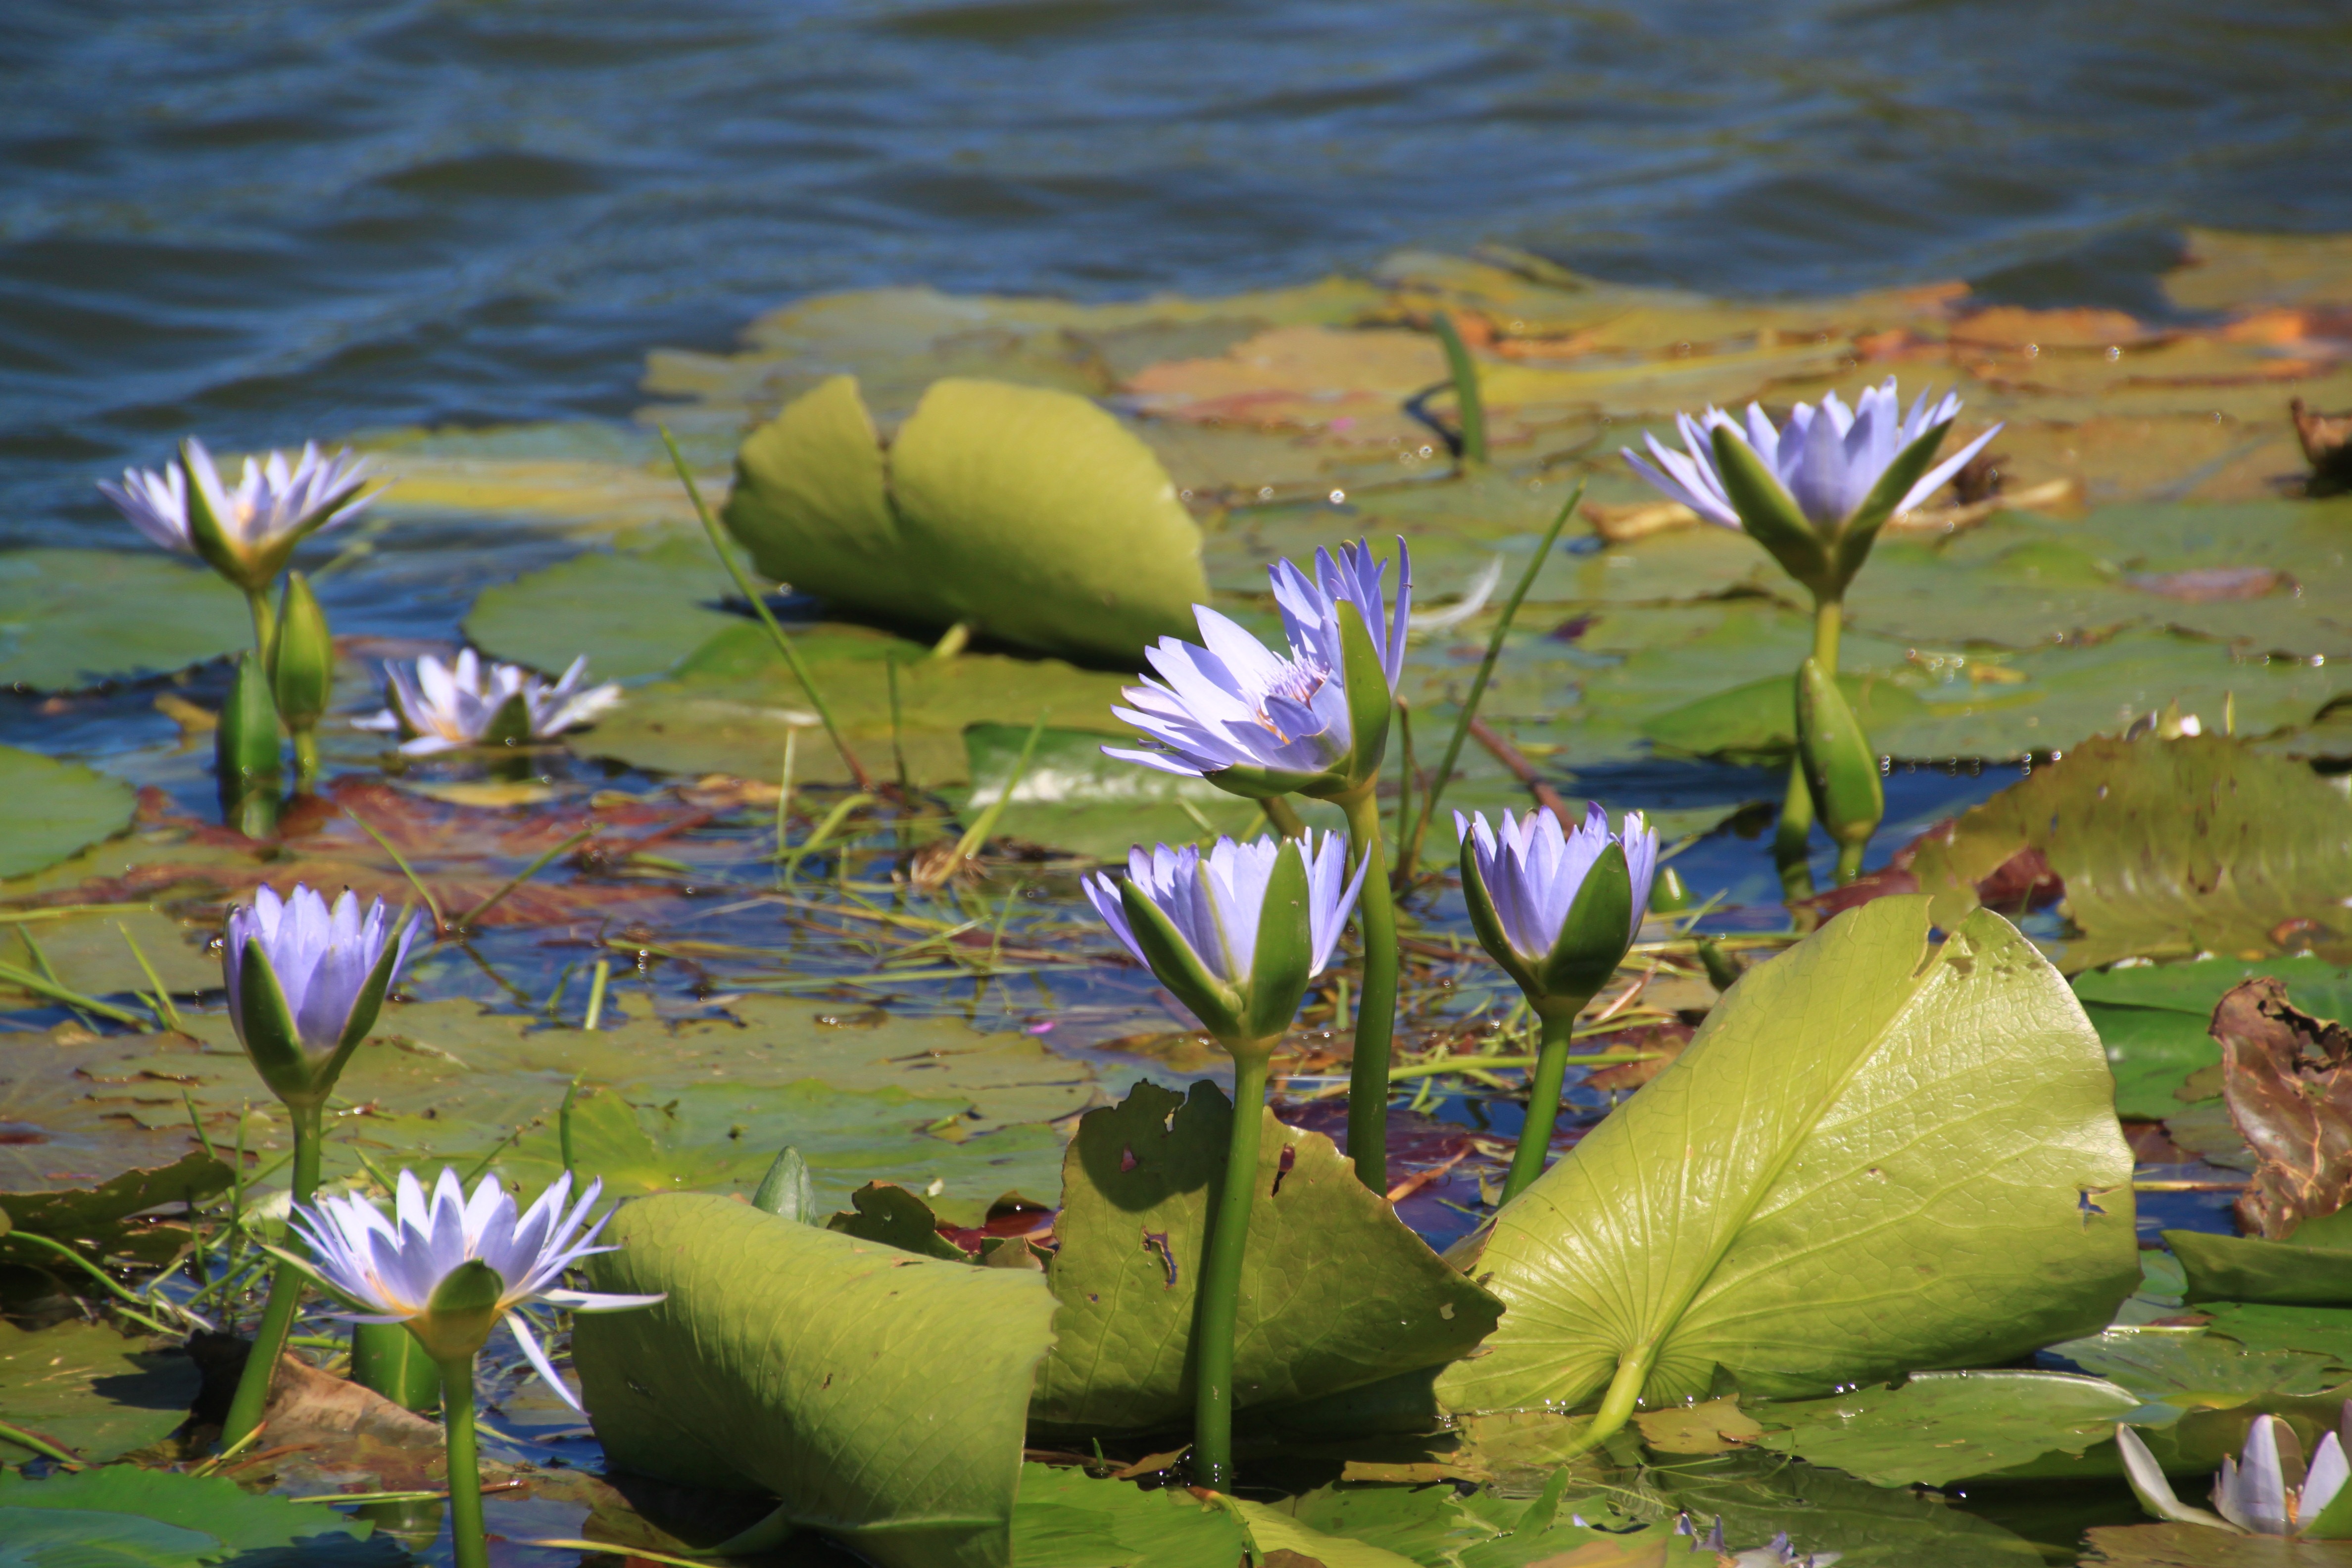
tree, water, nature, blossom, plant, sunlight, leaf, flower, purple, bloom, lake, summer, pond, green, autumn, botany, blue, garden, pink, aquatic plant, flora, water lily, lily pad, wildflower, flowers, decorative, violet, wetland, tropics, ecosystem, nuphar, teichplanze, water surface, blossomed, bl tenmeer